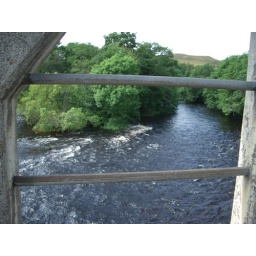
bridge over the river spey